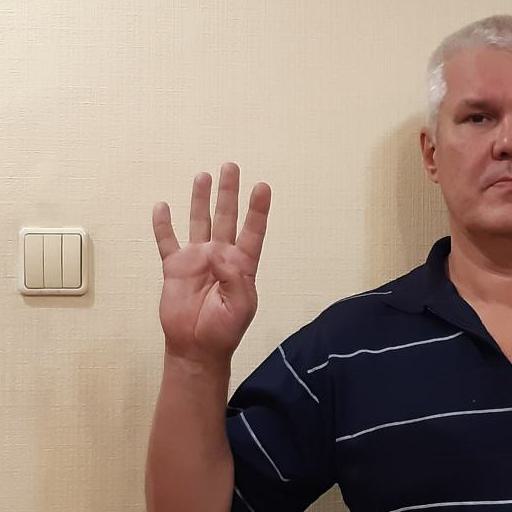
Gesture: four